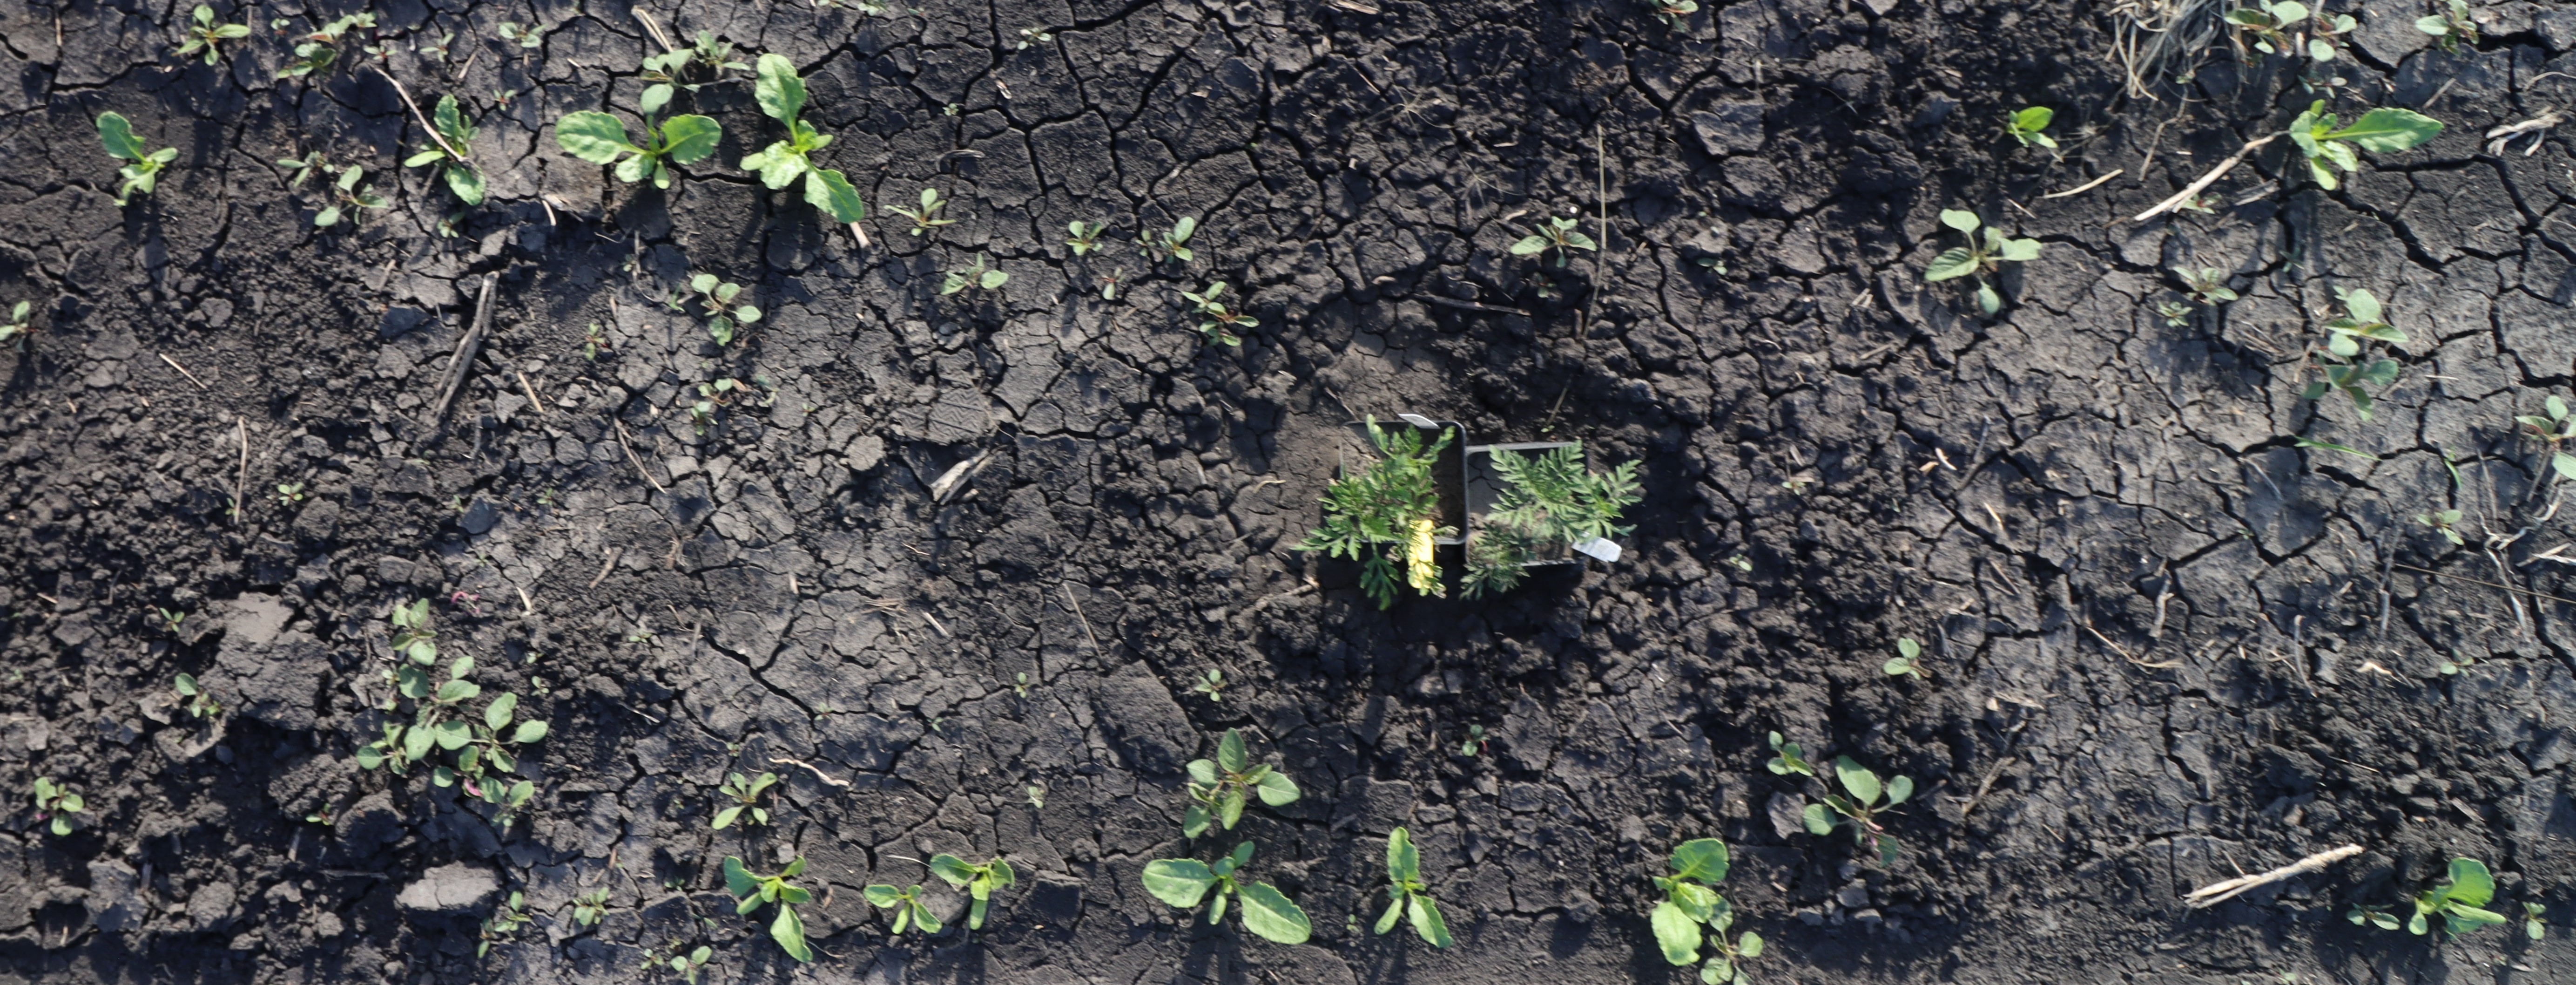
Crop: Sugar beet
Objects: Ragweed, Ragweed, Sugar beet, Sugar beet, Sugar beet, Sugar beet, Sugar beet, Sugar beet, Sugar beet, Sugar beet, Sugar beet, Sugar beet, Sugar beet, Sugar beet